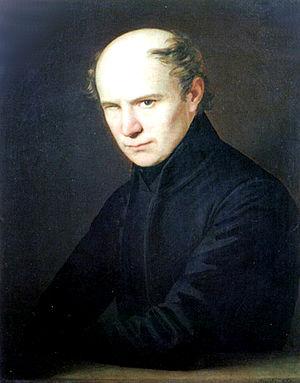
La littérature hongroise est l'ensemble des œuvres littéraires écrites en hongrois ou par des auteurs hongrois dans d'autres langues.
Ferenc Kölcsey [ˈkøl.tʃɛ.i], né en 1790 à Sződemeter et mort en 1838, est un poète, critique littéraire et commentateur politique hongrois. Il écrivit la prière qui sert de paroles à l'hymne national de la Hongrie : « Seigneur, bénis les Hongrois ».